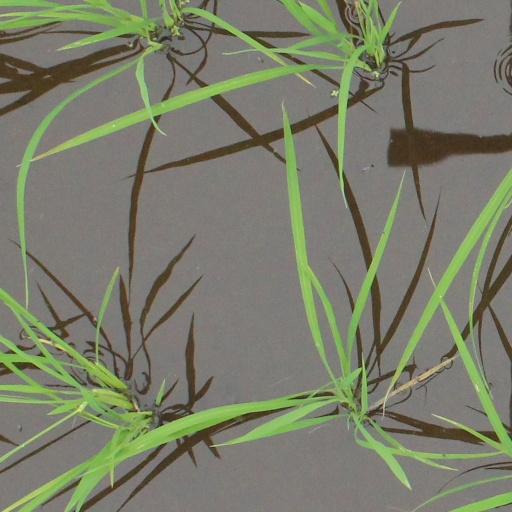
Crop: rice